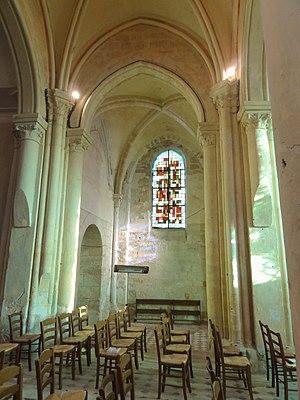
Intérieur de l'église - voir titre.
L’église Saint-Martin est une église catholique paroissiale située à Ableiges, dans le Val-d'Oise, en France. Elle remplace probablement un premier édifice attesté en 1071. L'église actuelle se caractérise par un chœur-halle rectangulaire de six travées, réparties sur trois vaisseaux, et se terminant par un chevet plat. Cet ensemble paraît assez homogène à la première vue, mais l'on peut distinguer trois campagnes de construction distinctes en regardant de près la sculpture des chapiteaux, qui est d'un bon niveau, et les voûtes. Le vaisseau central avec le clocher encore d'allure romane et les arcs-doubleaux vers les croisillons constitue la partie la plus ancienne, et semble dater des années 1160 / 1170. À l'intérieur, l'architecture évoque la première période gothique. Le collatéral sud est un peu plus récent, et le collatéral nord remonte seulement aux années 1220, comme l'indiquent notamment une clé de voûte, l'arc formeret au nord de la chapelle de la Vierge, et certains chapiteaux.